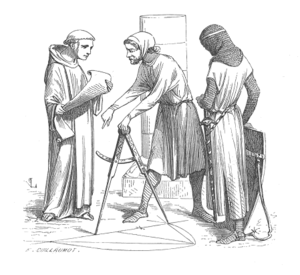
Euclide a fondé sa géométrie sur un système d'axiomes qui assure en particulier qu'il est toujours possible de tracer une droite passant par deux points donnés et qu'il est toujours possible de tracer un cercle de centre donné et passant par un point donné. La géométrie euclidienne est donc la géométrie des droites et des cercles, donc de la règle et du compas. L'intuition d'Euclide était que tout nombre pouvait être construit, ou « obtenu », à l'aide de ces deux instruments.